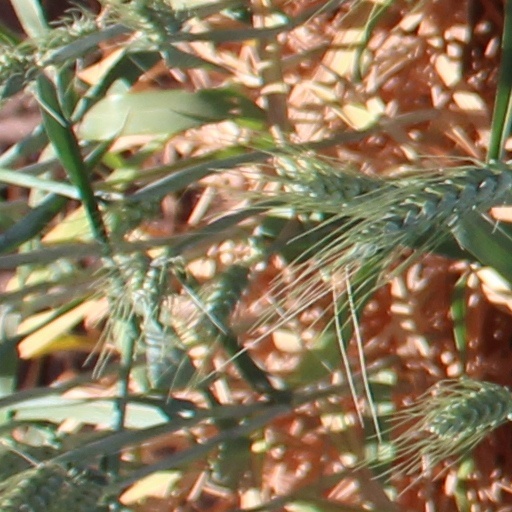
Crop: wheat